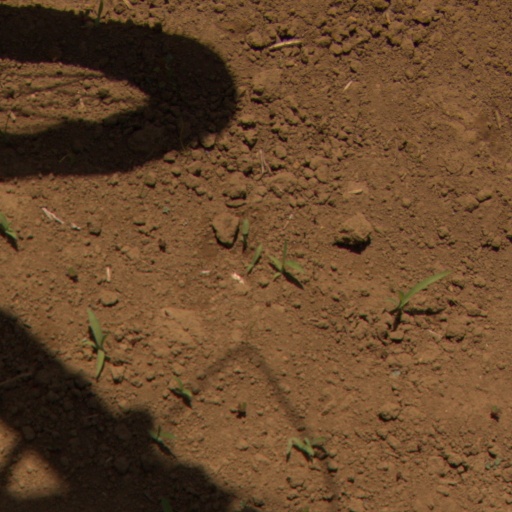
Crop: Jerusalem artichoke